Winthrop Coliseum

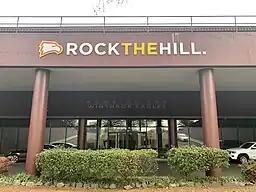
Winthrop Coliseum

The facility accommodates conventions, trade shows, concerts, special events, and other sporting tournaments.